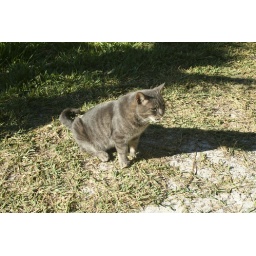
This cute little kitty was roaming around the island.